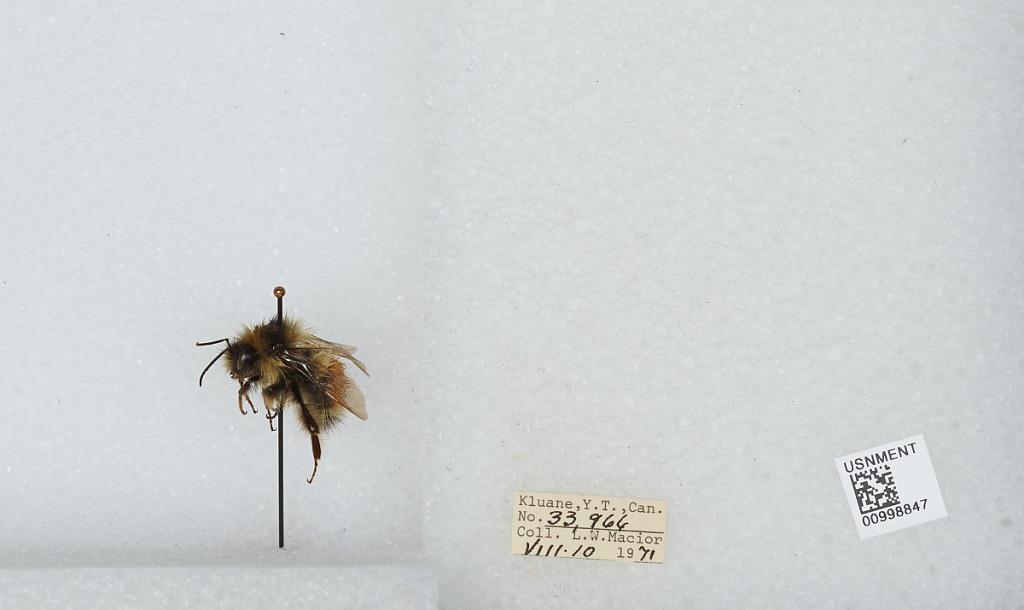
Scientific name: Bombus (Pyrobombus) melanopygus Nylander
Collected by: L. Macior
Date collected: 1971-8-10
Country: Canada
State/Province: Yukon Territory
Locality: Klaune
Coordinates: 60.7132, -139.474